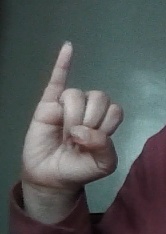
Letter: meem